Zambia

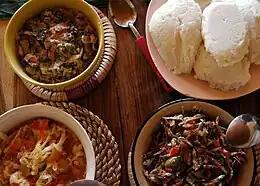
"Nsima" (top right corner) with three types of relish.

Zambia nominally includes approximately 73 ethnic groups, although in practice there are fewer distinct groups. Most Zambians are Bantu-speaking. The three largest ethnolinguistic groups are the Bemba, Nyanja (also called the Chewa), and Tonga; four smaller groups are the Kaonde, Lozi, Luanda, and Luvale. In 2010, the population was estimated to be 21% Bemba, 13.6% Tonga, 7.4% Chewa, 5.7% Lozi, 5.3% Nsenga, 4.4% Tumbuka, 4.0% Ngoni, and 38.6% other. The Bemba group is predominant in the Northern, Luapula, and Copperbelt provinces; the Nyanja in the Eastern and Central provinces; the Tonga in the Southern and Western provinces; and the Lozi in the Western Province. The Tumbuka minority lives in the Luangwa River valley in the east. No single ethnolinguistic group is predominant in the North-Western Province, which is sparsely populated.